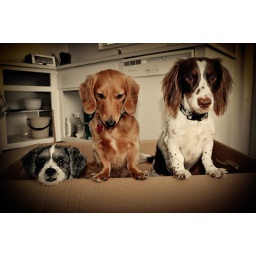
dogs in a box